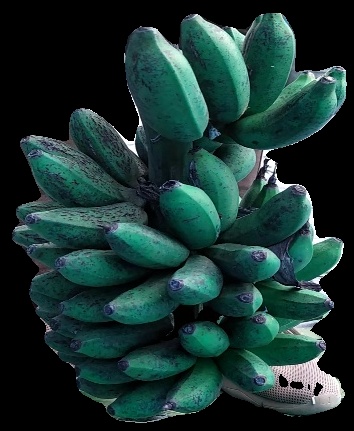
Variety: rasbale
Grade: grade3